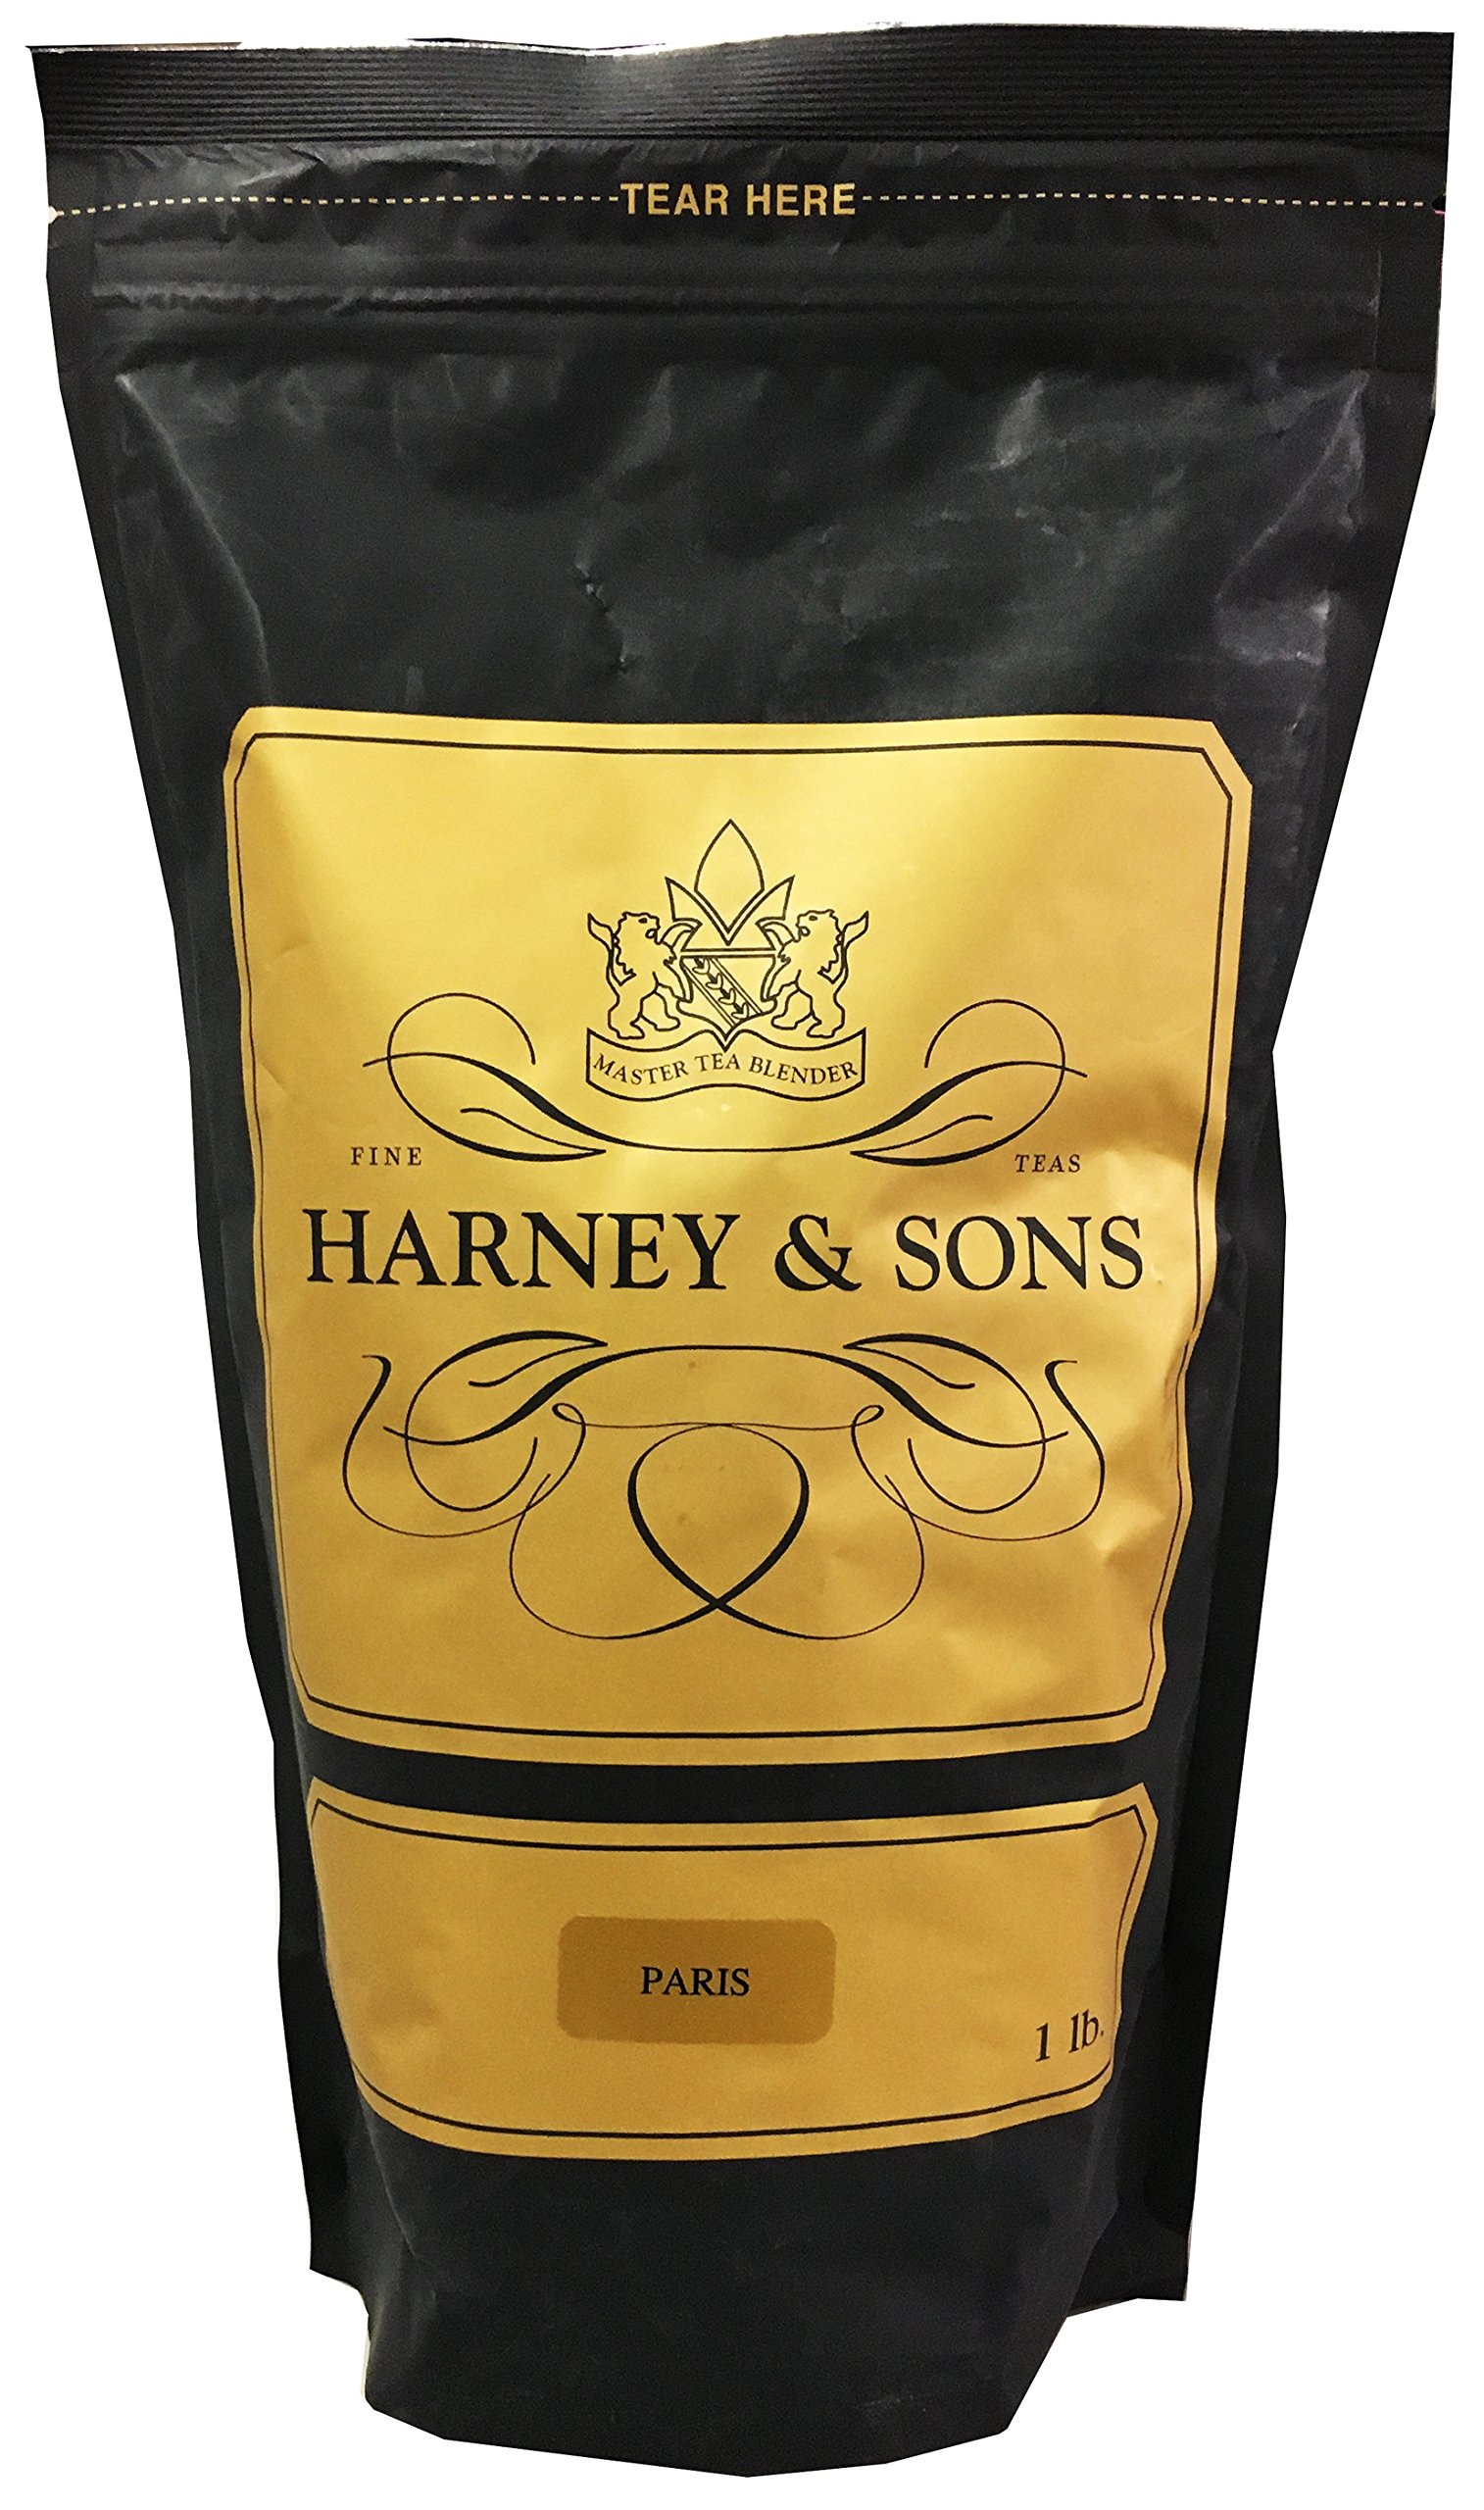
Item Name: Harney & Sons Paris, Black Tea, Vanilla Flavored, 16 Ounce
Bullet Point 1: Harney & Sons Fine Teas Paris Fruity Black Tea Loose Tea 16 Ounce Caffeinated, Medium Body Tea
Bullet Point 2: This complex tea is the blend of three teas, the leaves are black and natural flavors are added to create this spectacular tea
Bullet Point 3: Similar to the aroma, this tea smells sweet like caramel and has a fruity flavor of black currants - You can also taste a hint of vanilla
Bullet Point 4: This tea smells like an Earl Grey with black currant and vanilla aromas and a hint of caramel
Bullet Point 5: Paris is a fruity black tea with vanilla and caramel flavors, and a hint of lemony Bergamot
Value: 16.0
Unit: Ounce

Price: 24.26